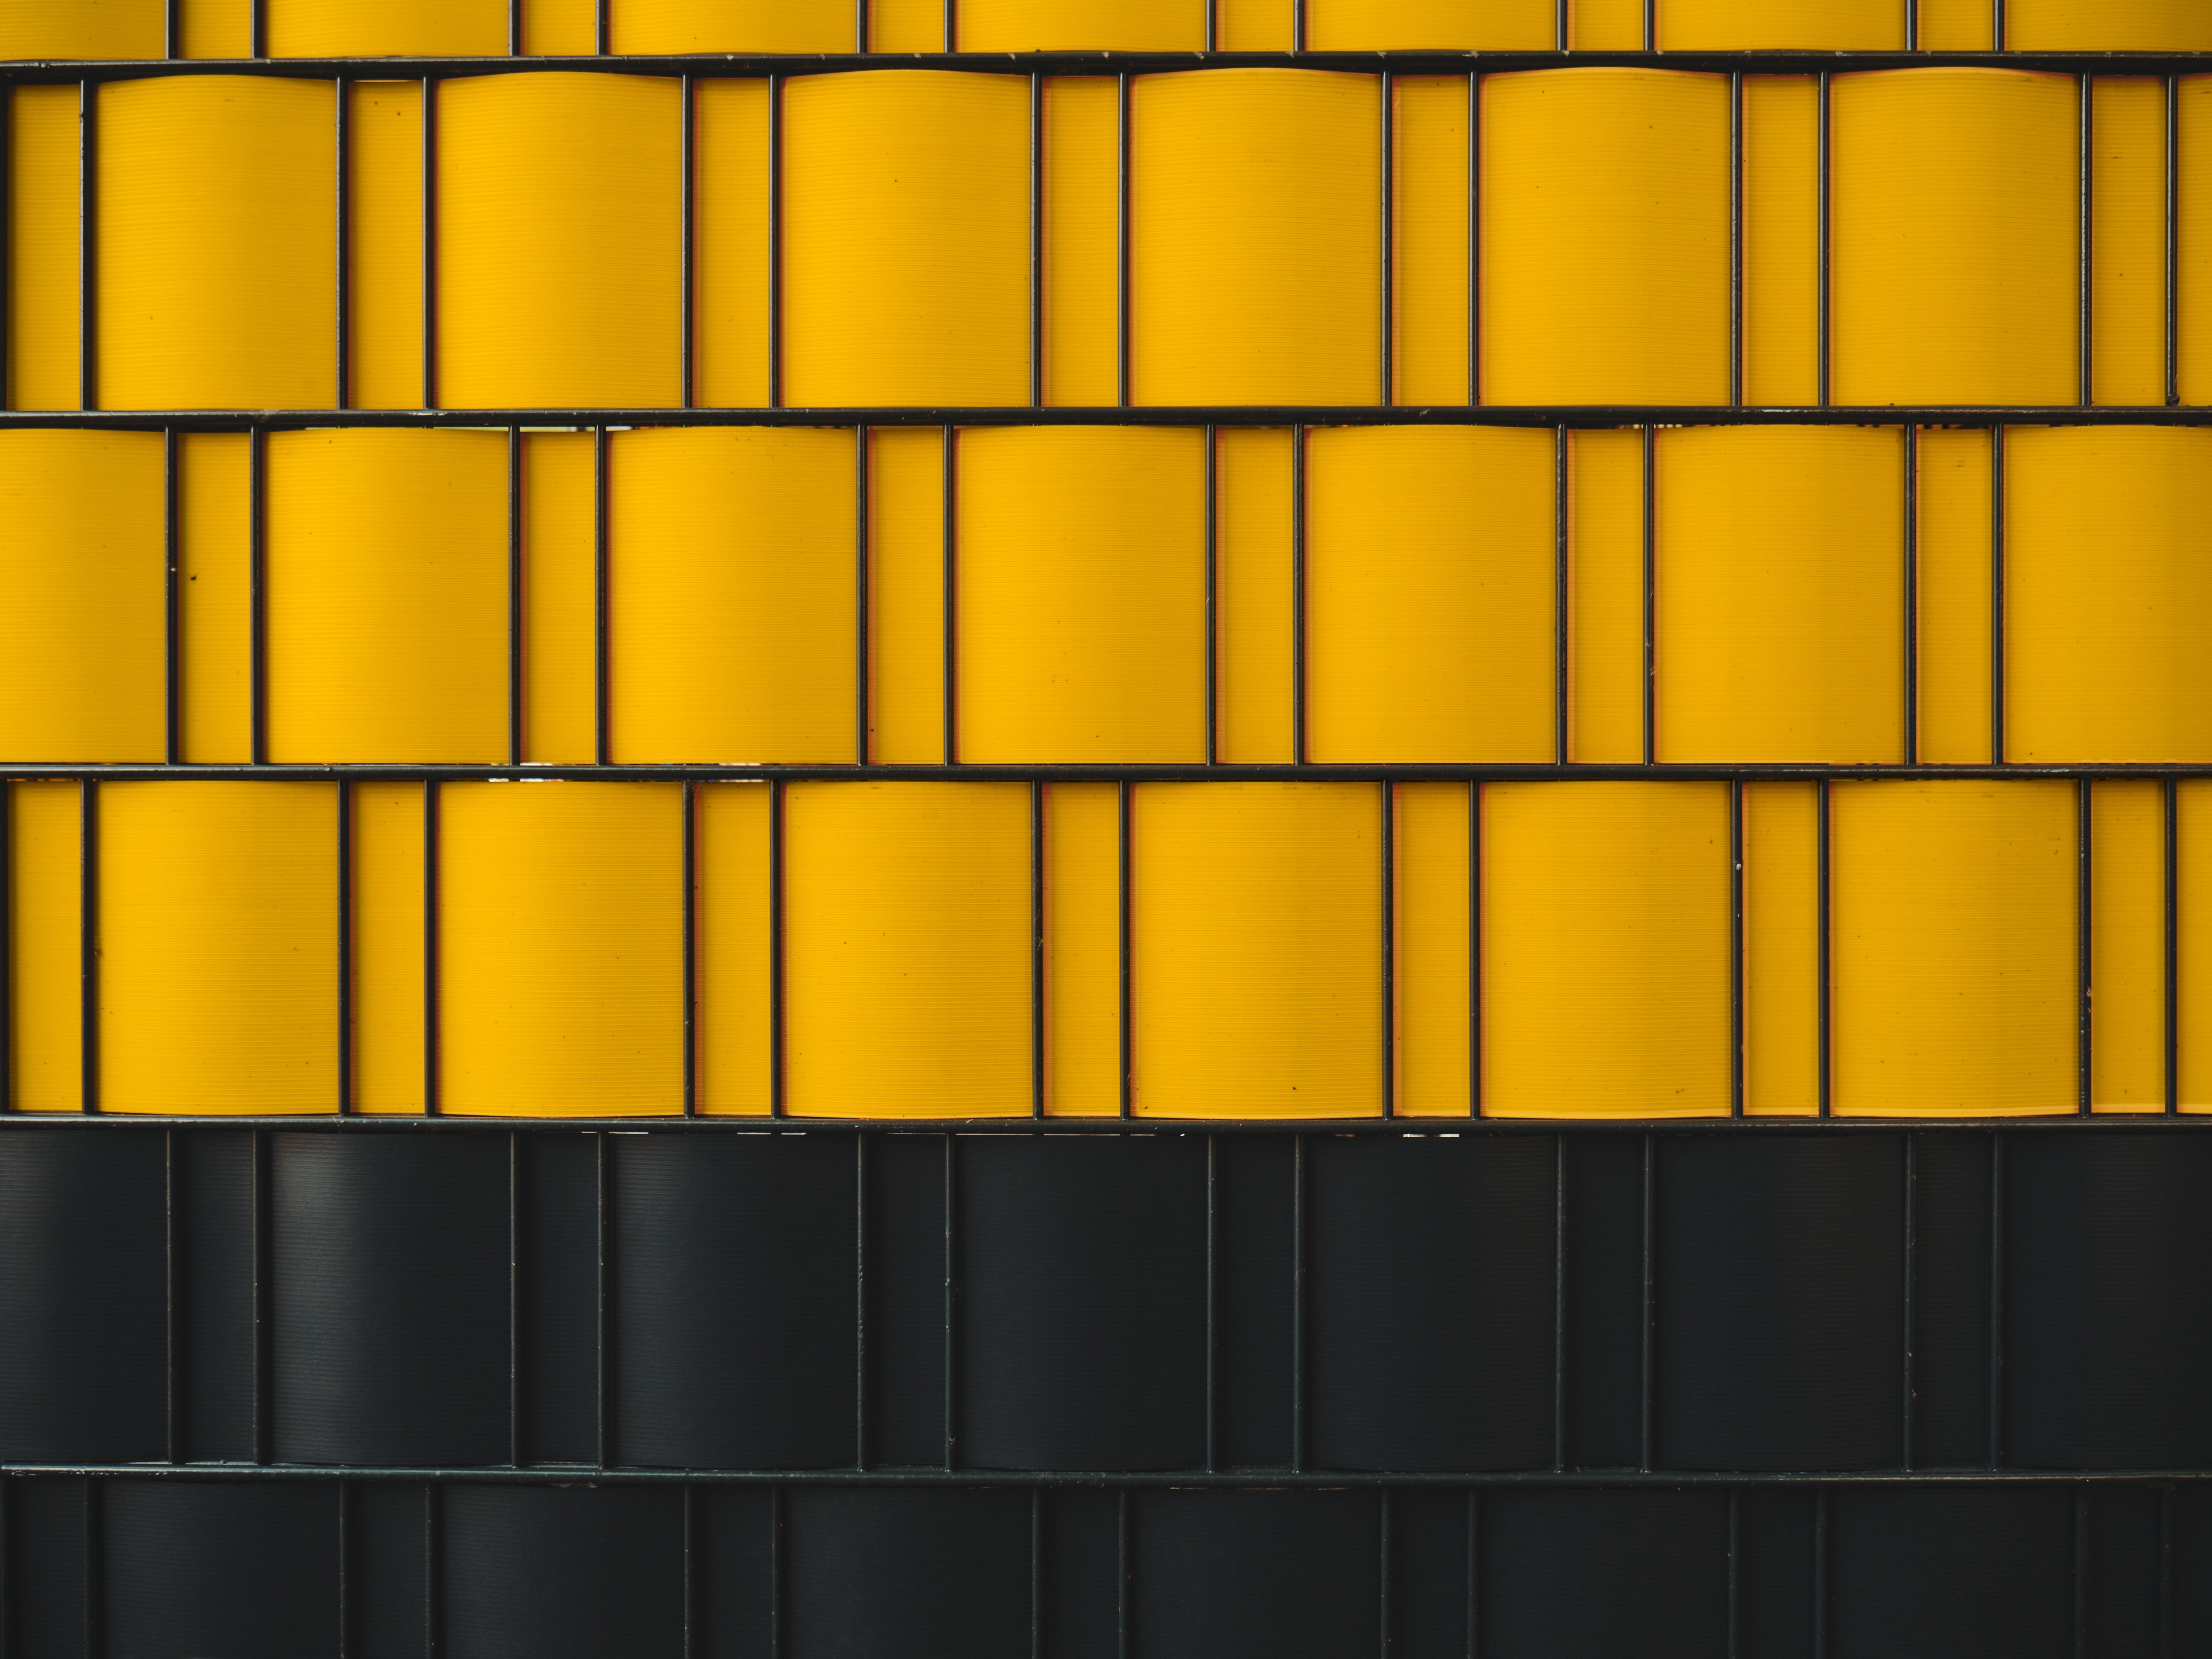
light, texture, floor, window, wall, pattern, line, color, facade, yellow, lighting, material, circle, interior design, font, design, net, symmetry, shape, modern art, flooring, daylighting, window covering